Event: Nepal Earthquake
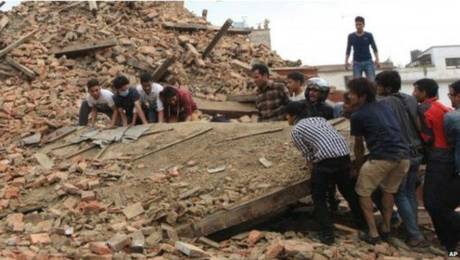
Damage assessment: damage